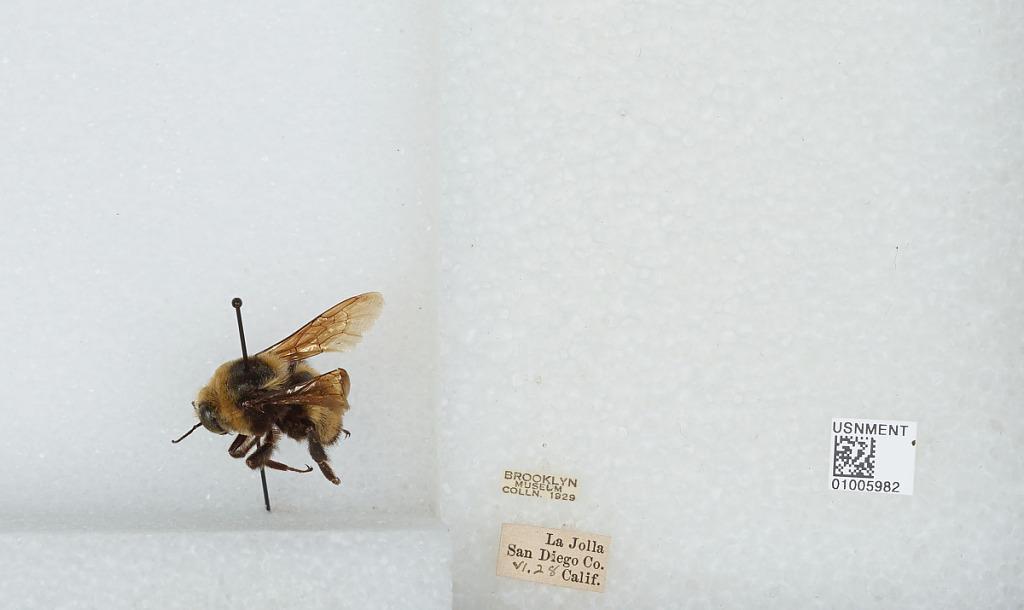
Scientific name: Bombus (Crotchiibombus) crotchii Cresson
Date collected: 1928-6-
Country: United States
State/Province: California
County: San Diego
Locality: La Jolla
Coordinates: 32.84, -117.277